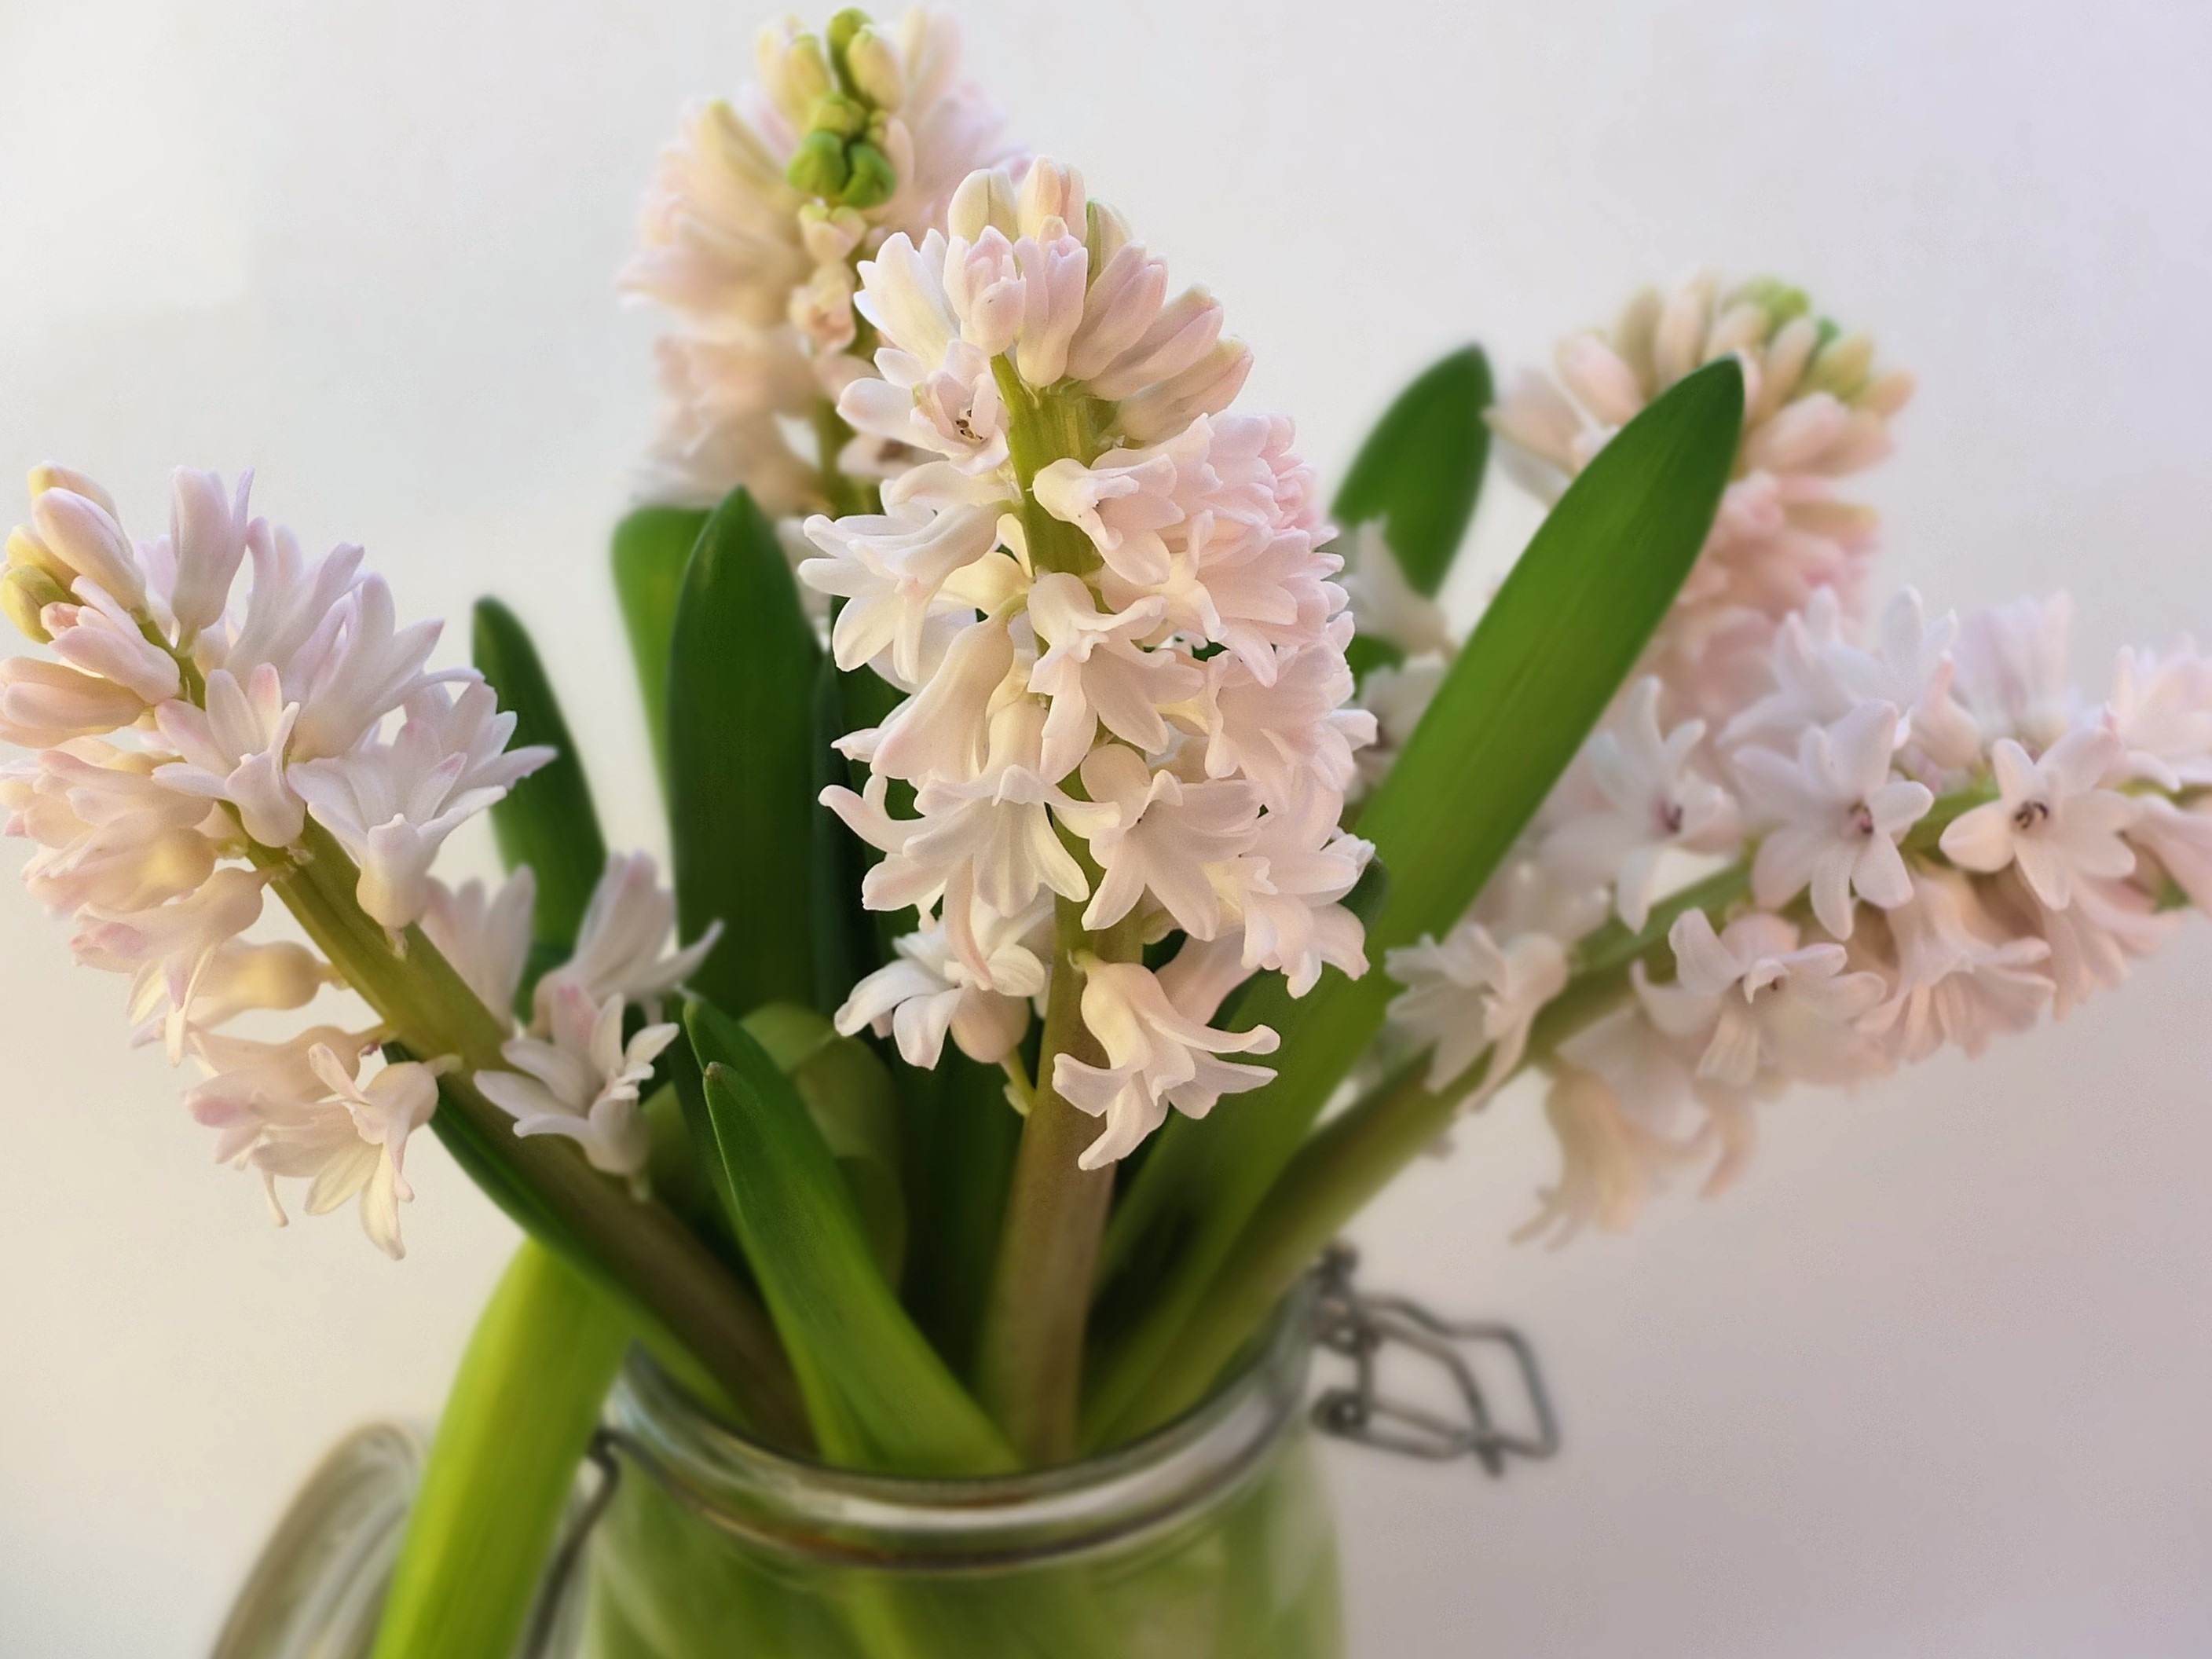
pink, hyacinths, spring, flowers, blooms, scented, romantic, valentine, nature, floral, plant, natural, green, fresh, bouquet, leaf, springtime, elegant, petal